Eddie Edwards (wrestler)

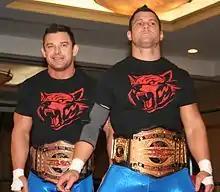
Richards and Edwards (right) are five-time TNA World Tag Team Champions

After a series of matches for "Xplosion" and "Impact Wrestling", Edwards showed support for Moose during his feud against Lashley and the American Top Team on the January 11 episode of "Impact Wrestling". This led to a tag-team match in which Edwards and Moose were defeated by Lashley and KM.